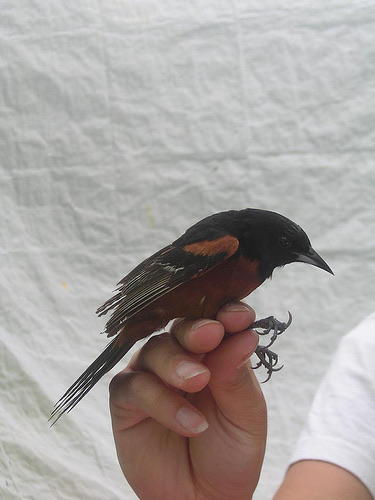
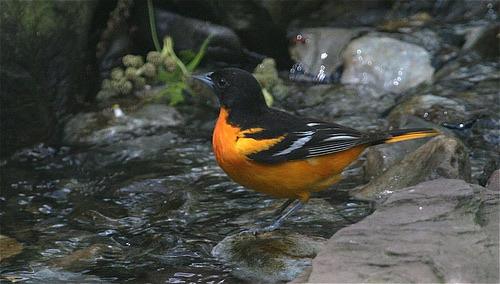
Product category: misc
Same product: yes